Piotr Przydział

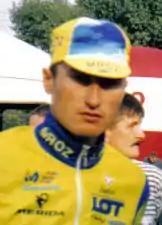

Piotr Przydział (born 15 May 1974) is a Polish former racing cyclist. He won the Tour de Pologne 2000. He also rode in the men's road race at the 2000 Summer Olympics.